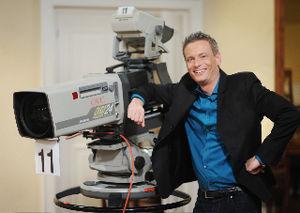
Promi Big Brother est un format de Celebrity Big Brother adapté en Allemagne avec des célébrités localement connues comme candidats.
Sascha Heyna, né le 11 juin 1975 à Roth, est un chanteur, présentateur de télévision et journaliste allemand.